Alenia C-27J Spartan

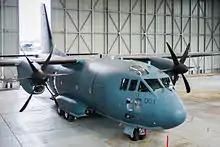
First RAAF C-27J Spartan arrives at RAAF Base Richmond, 2015

In 2006, Bulgaria had initially ordered five C-27J to replace its aging fleet of Antonov An-26 aircraft, but reduced its order to three aircraft in 2010 due to funding shortages. In March 2011, the Bulgarian Air Force received the third and final of the C-27Js ordered; the fleet is employed for military transport missions as well as medical evacuations, special tasks of the Interior Ministry, and participating in international operations such as the rotation of Bulgarian troops in Afghanistan.